Cabin in the Sky (film)

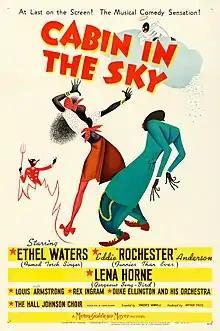
Theatrical release poster by Al Hirschfeld

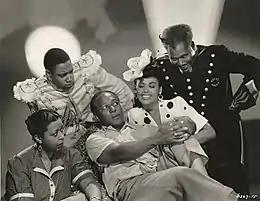
L-R: Ethel Waters, Kenneth Spencer, Eddie Anderson, Lena Horne, and Rex Ingram

Cabin in the Sky is a 1943 American musical film based on the 1940 Broadway musical of the same name. The first feature film directed by Vincente Minnelli, "Cabin in the Sky" features an all-black cast and stars Ethel Waters, Eddie "Rochester" Anderson and Lena Horne. Waters and Rex Ingram reprise their roles from the Broadway production as Petunia and Lucifer Junior, respectively. The film was Horne's first and only leading role in an MGM musical. Louis Armstrong is also featured in the film as one of Lucifer Junior's minions, and Duke Ellington and his Orchestra have a showcase musical number in the film.